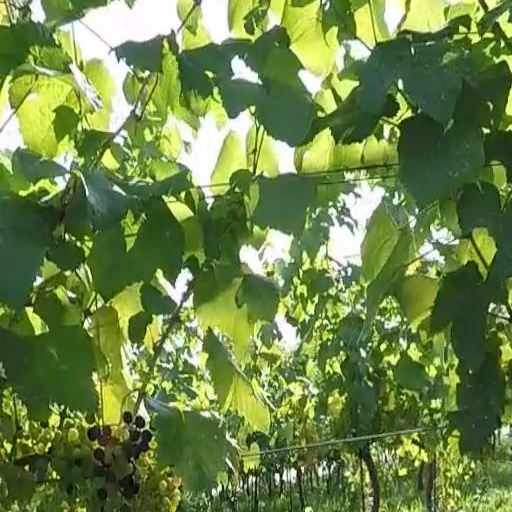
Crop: grape